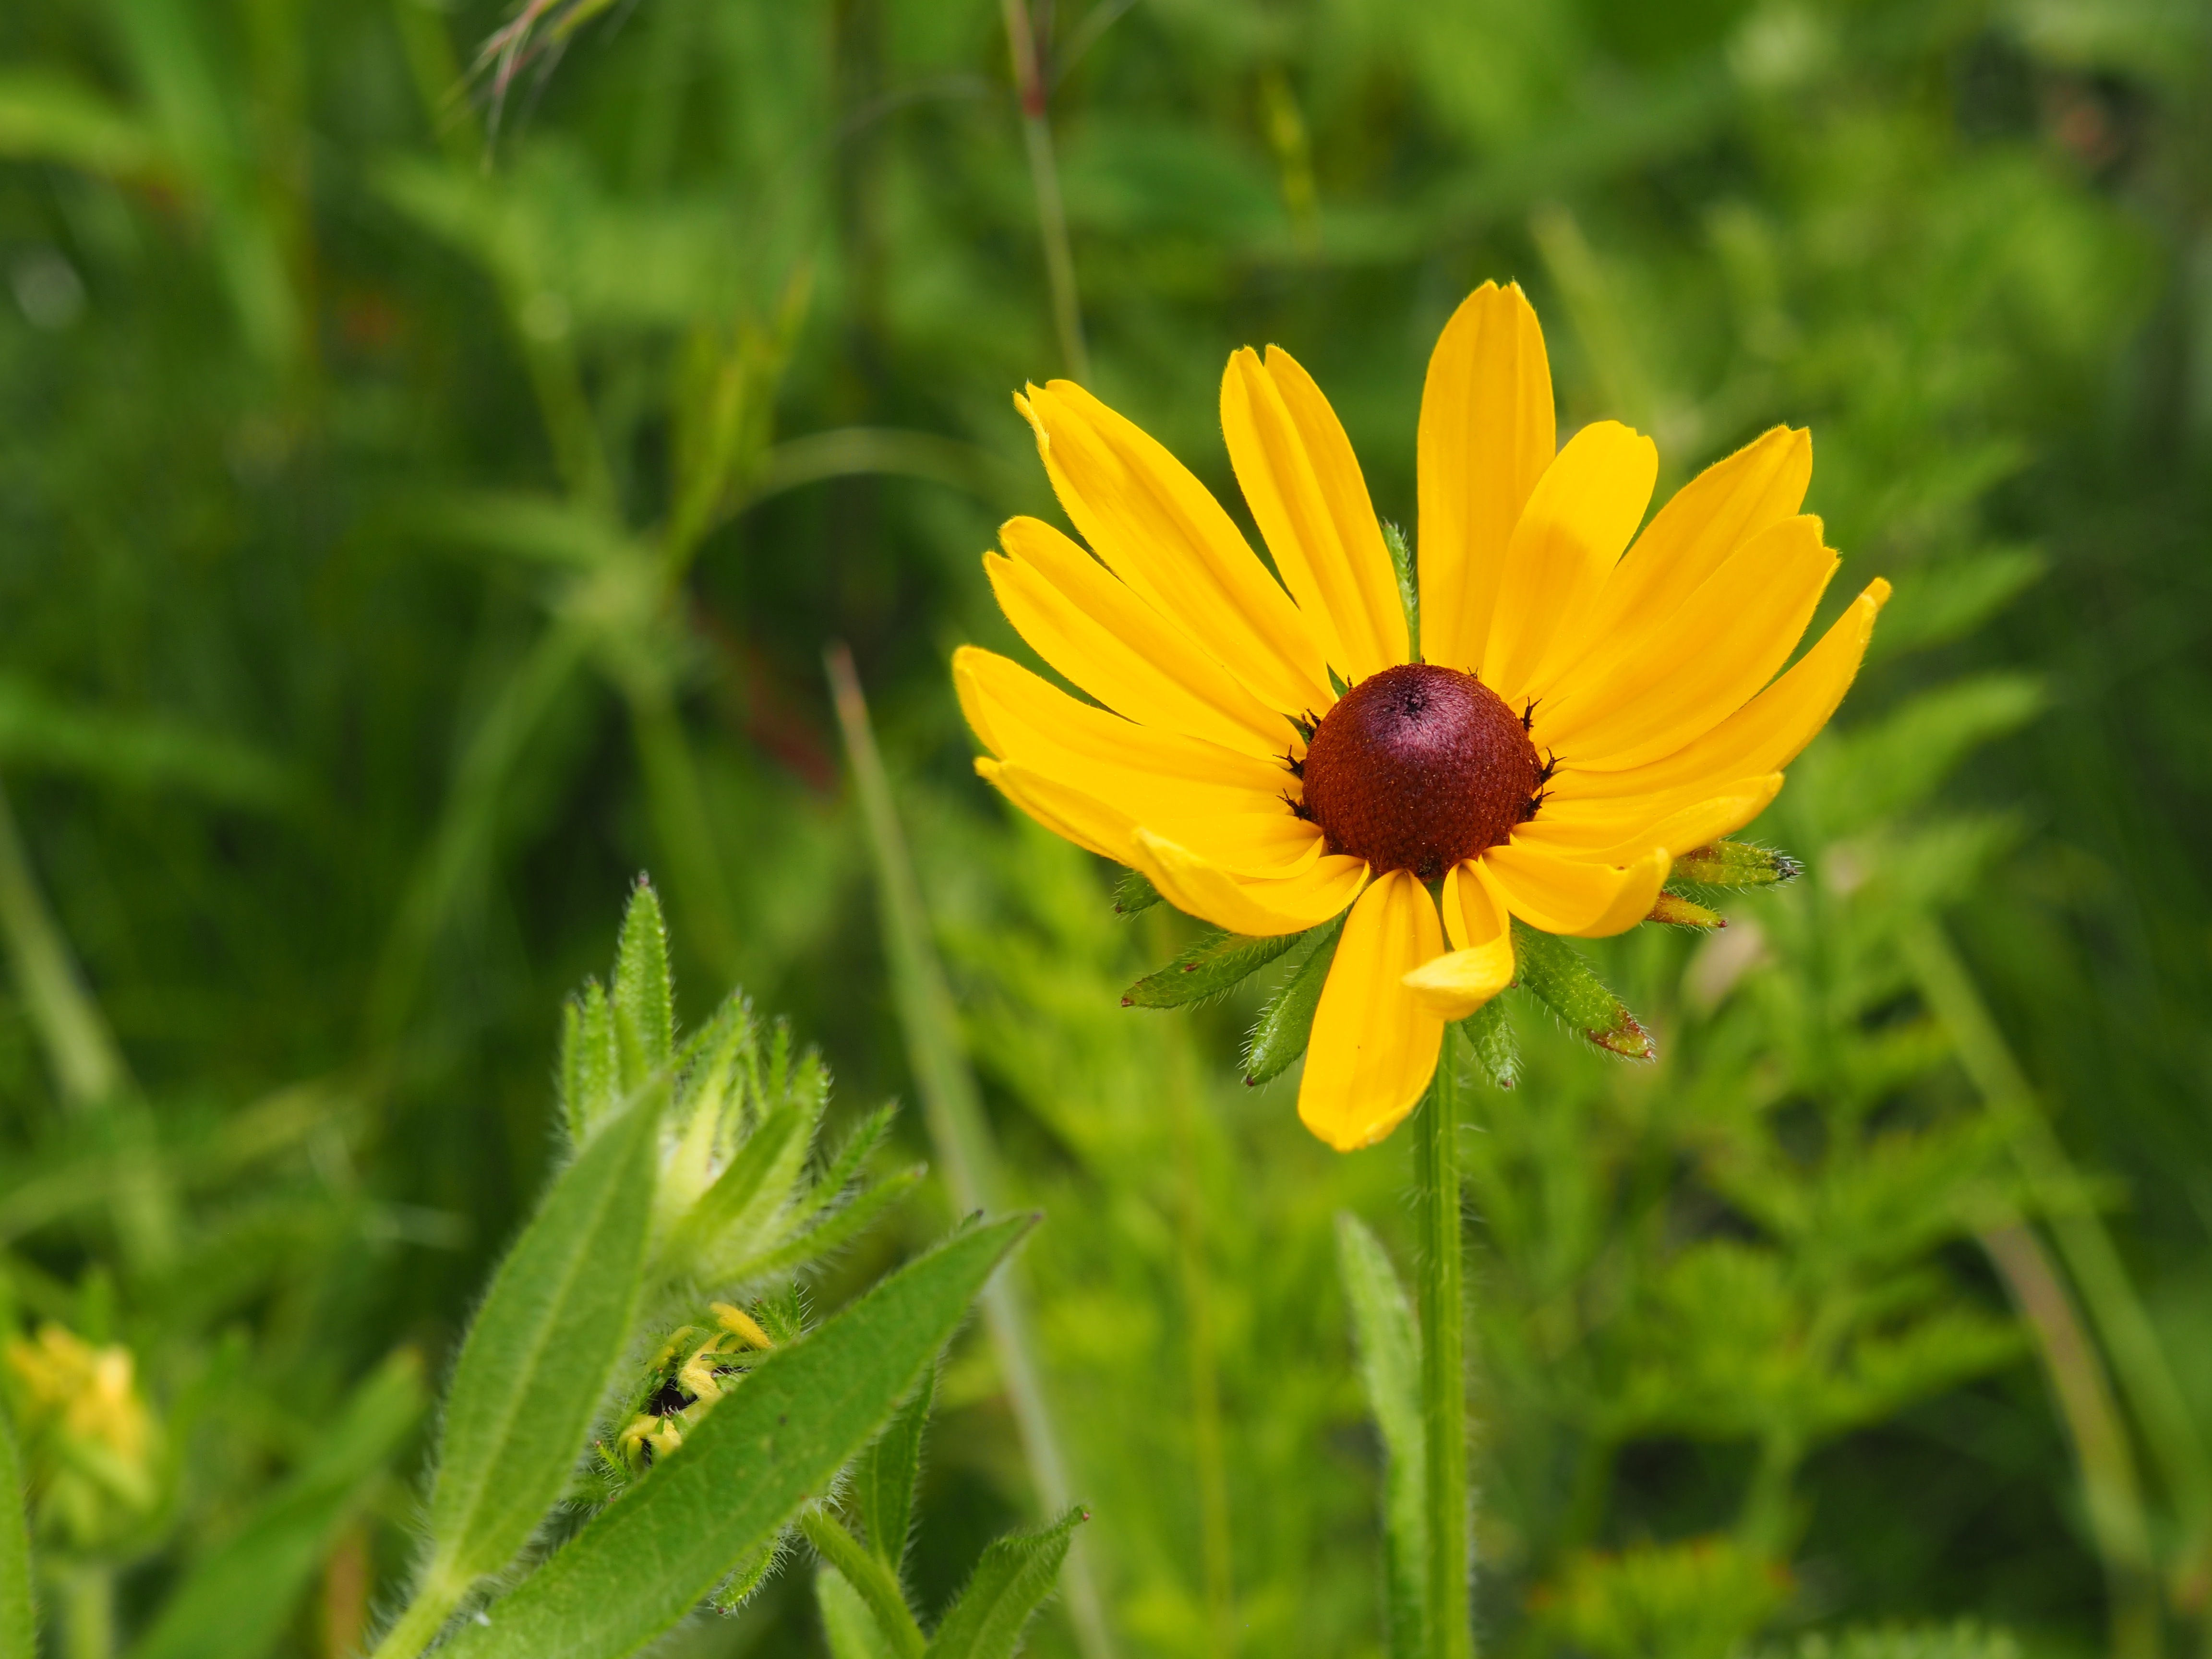
nature, grass, blossom, plant, field, meadow, prairie, flower, petal, daisy, spring, botany, yellow, garden, flora, wildflower, nectar, macro photography, flowering plant, daisy family, oxeye daisy, annual plant, land plant